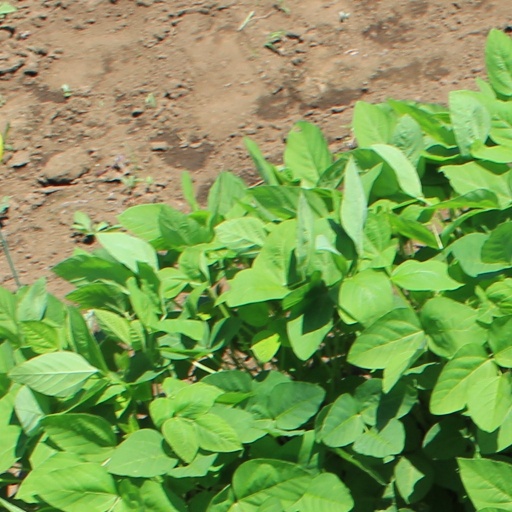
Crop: soybean